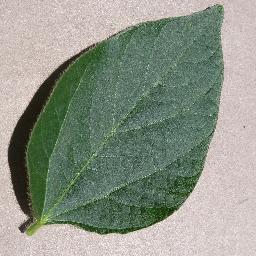
Label: Soybean___healthy